TORO-Q

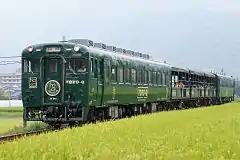
TORO-Q

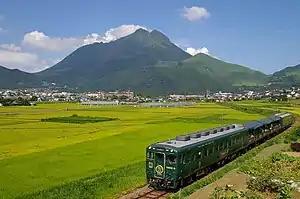
The TORO-Q operating on the Kyūdai Main Line

TORO-Q was a sightseeing open-air train operated by JR Kyushu between Yufuin and Minami-Yufu on the Kyūdai Main Line.